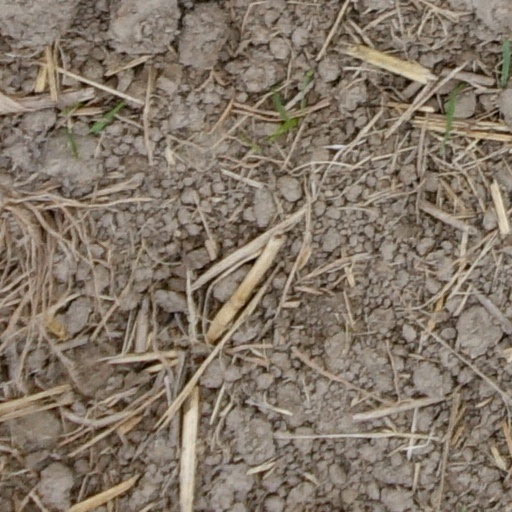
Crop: wheat